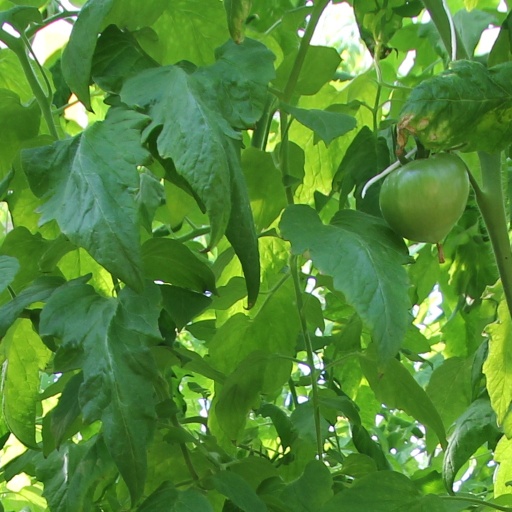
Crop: tomato